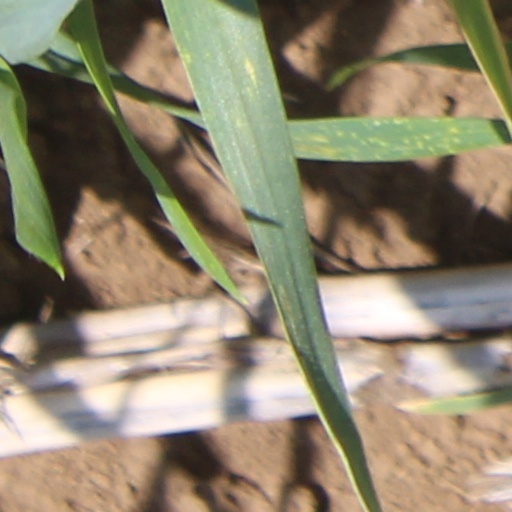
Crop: wheat